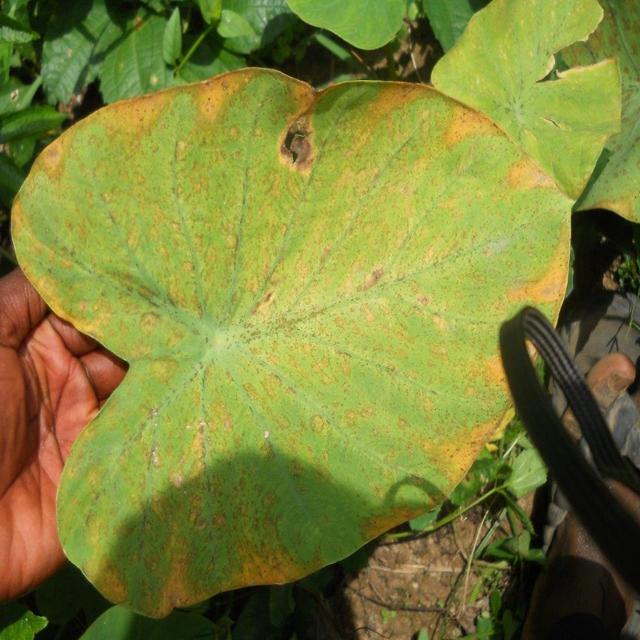
Label: Mid_Blight